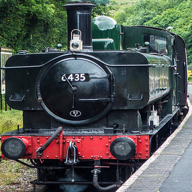
Vehicle type: Trains